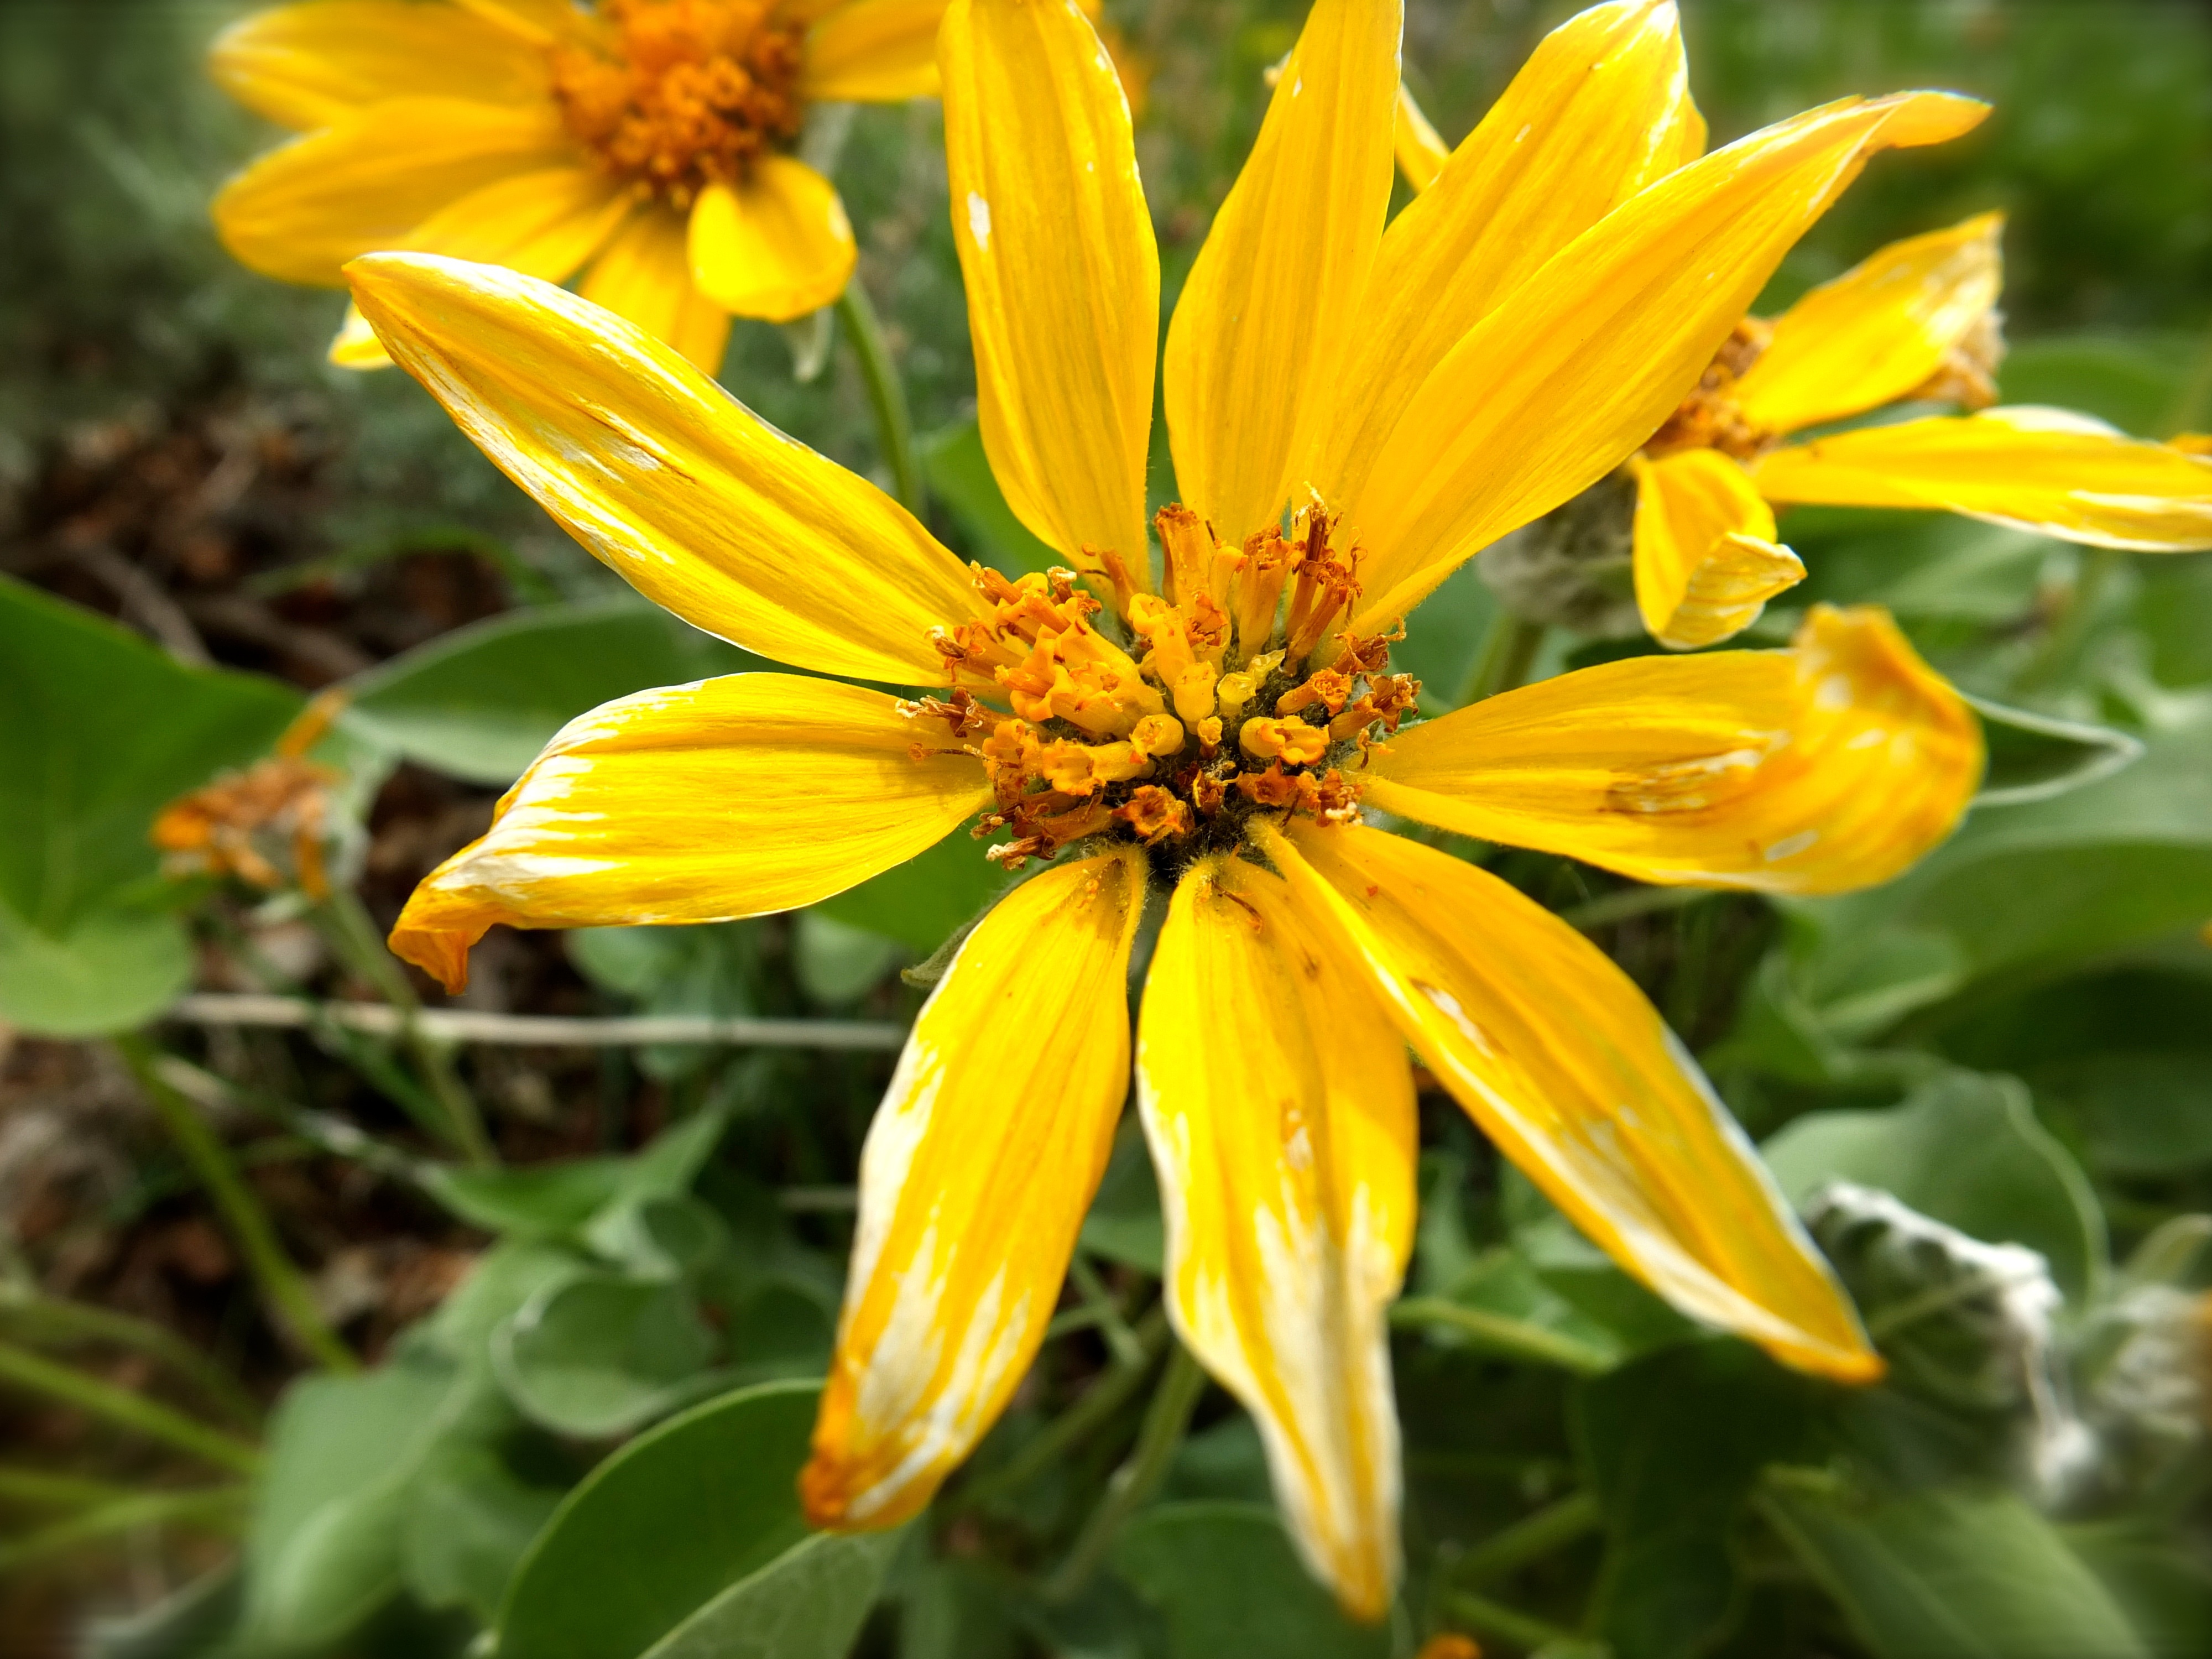
nature, plant, sun, meadow, flower, petal, spring, herb, botany, yellow, flora, wildflower, outdoors, nectar, macro photography, flowering plant, daisy family, land plant